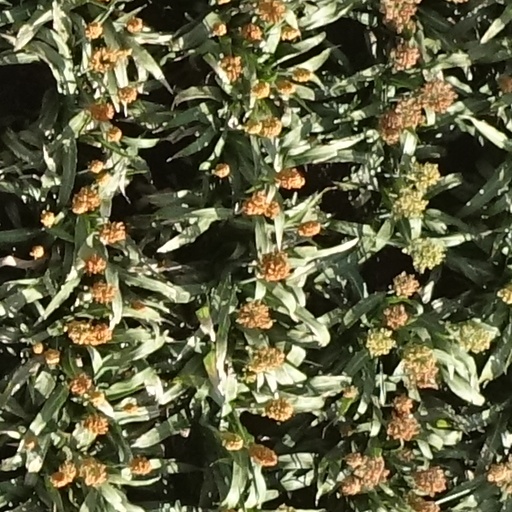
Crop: sorghum